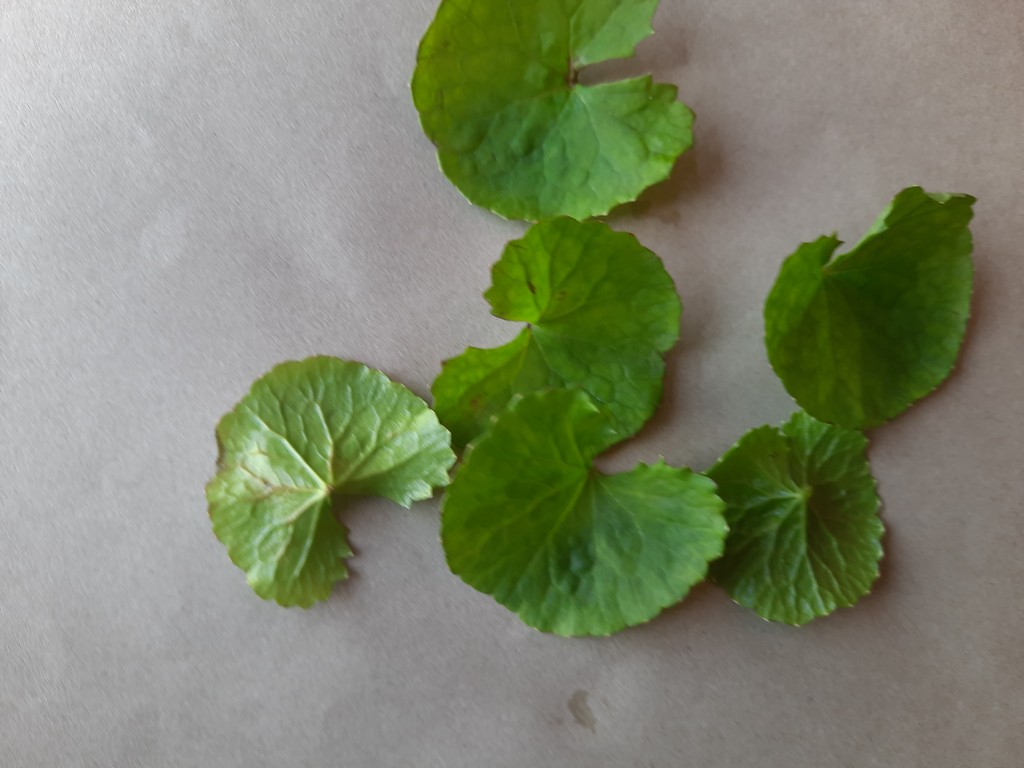
Label: Healthy